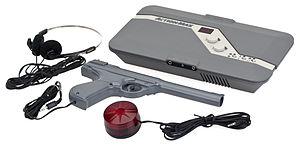
L'Action Max est une console de jeux vidéo sortie en 1987. Conçue par le fabricant de jouet américain Worlds of Wonder, elle utilisait des bandes magnétiques au format VHS comme support pour les jeux et avait pour seul contrôleur un pistolet optique.